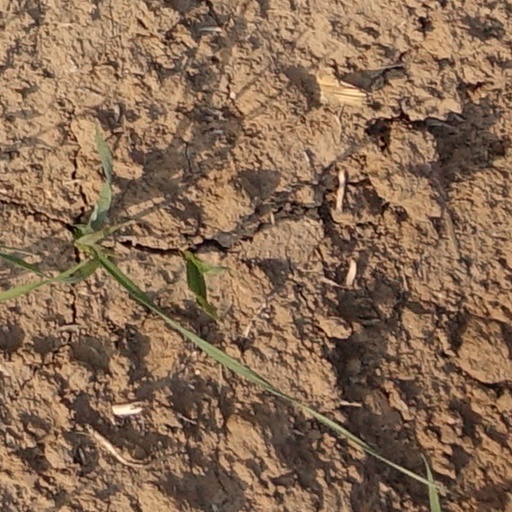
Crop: wheat